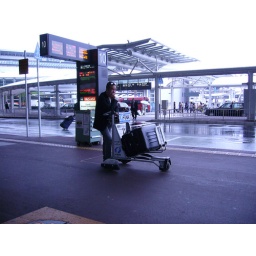
Sitting and waiting for limousine bus to hotel in Shibuya